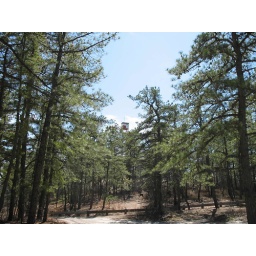
Approaching the fire tower on Apple Pie hill - the highest point in the Pine Barrens.